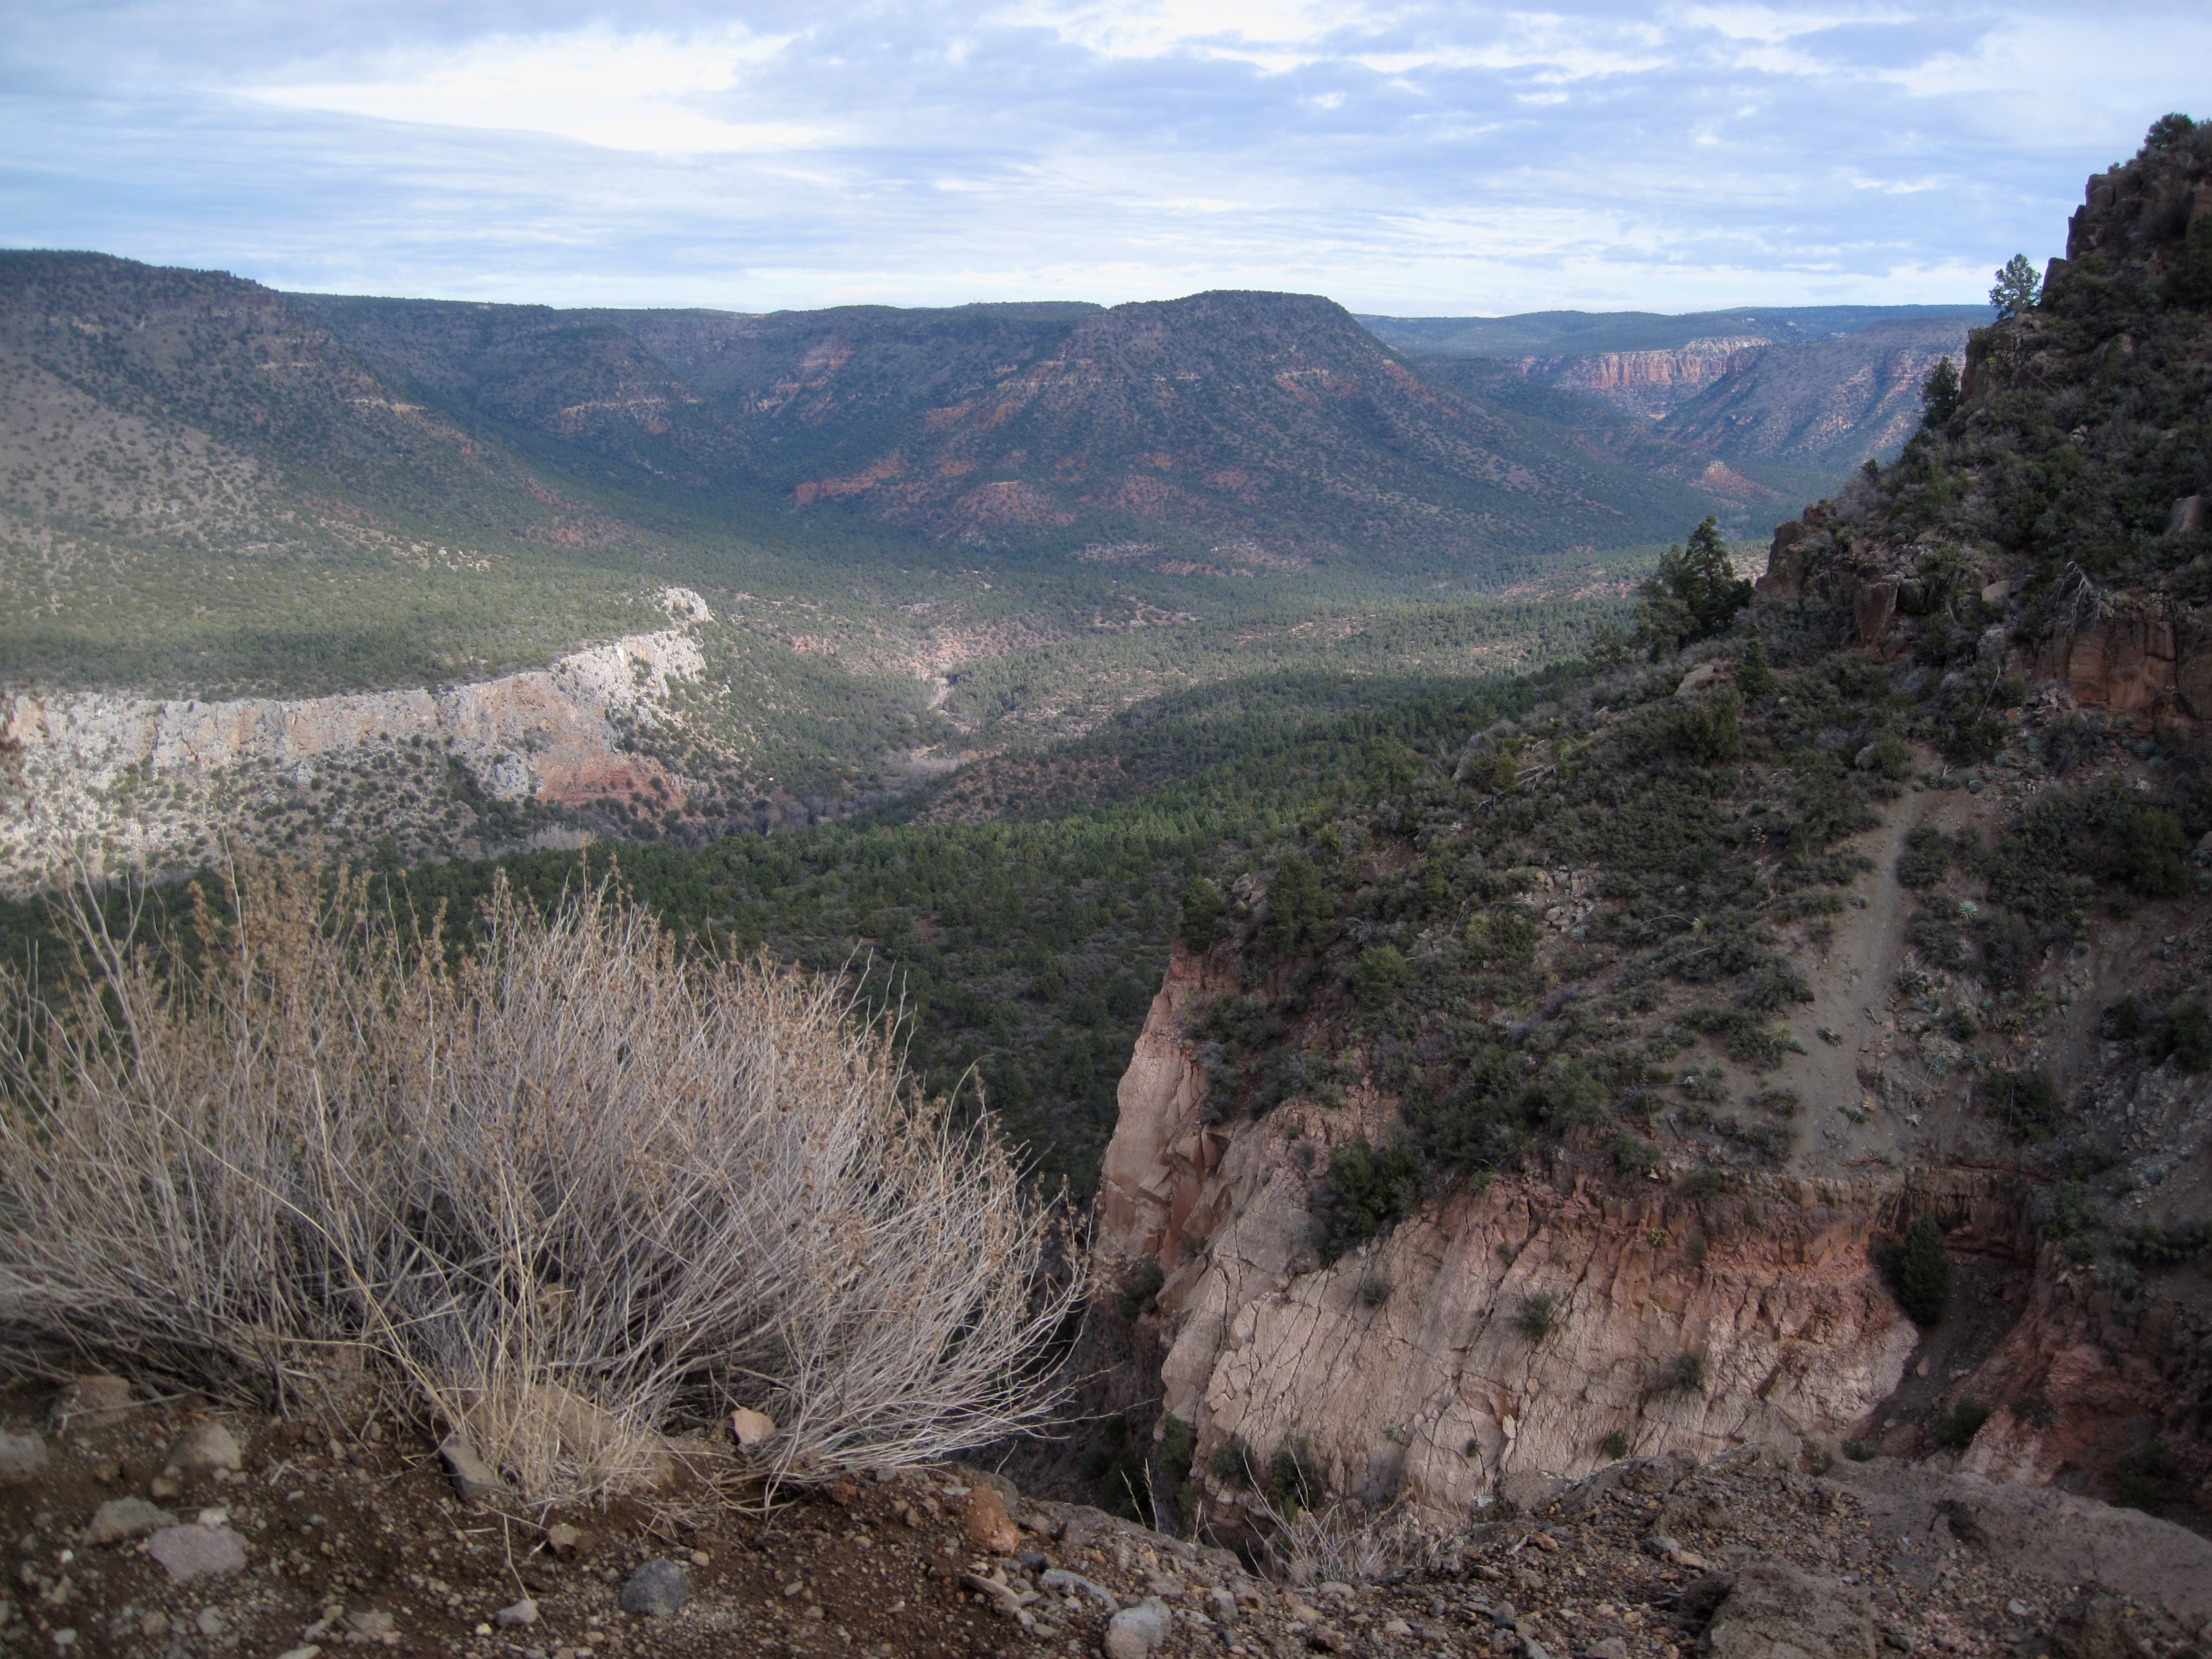
landscape, wilderness, walking, mountain, trail, adventure, valley, mountain range, canyon, ridge, geology, badlands, plateau, wadi, landform, mountain pass, geographical feature, mountainous landforms, geological phenomenon